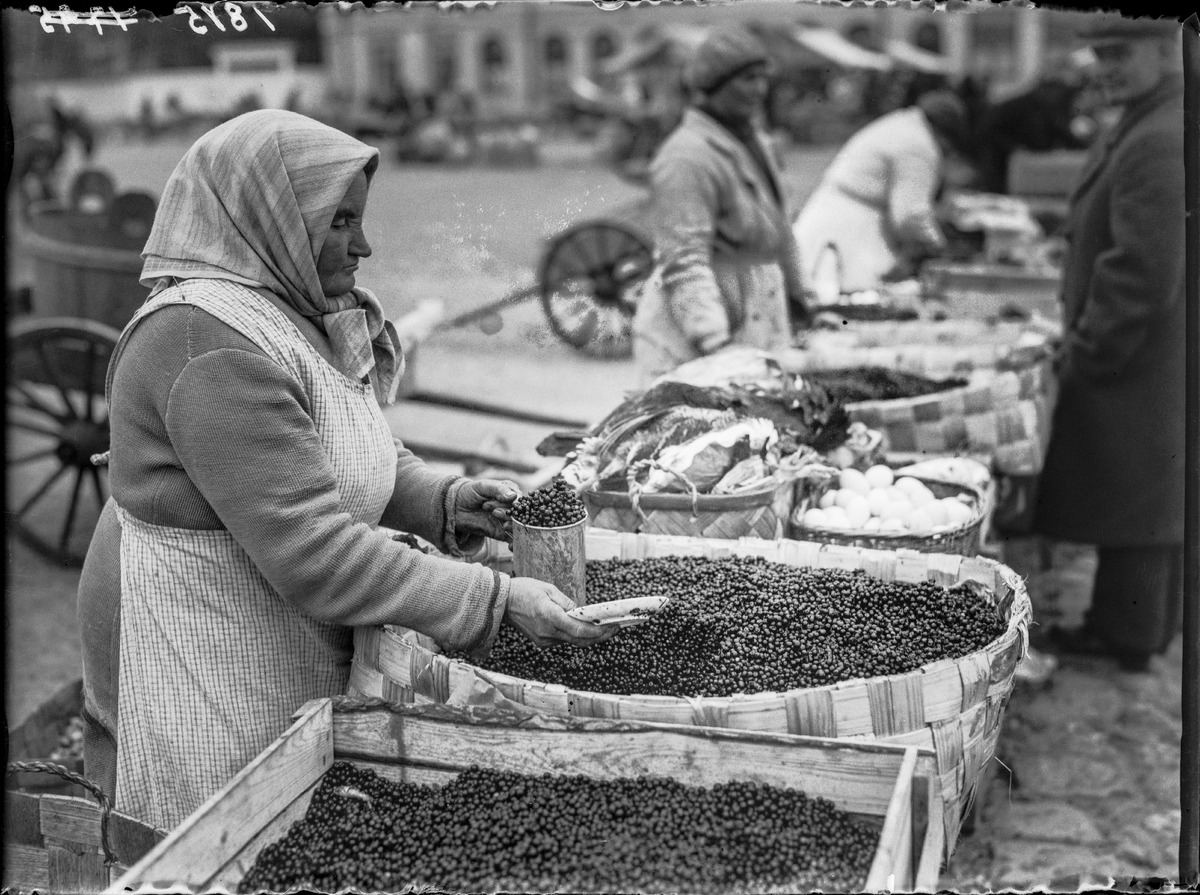
Syystuotteiden kauppaa Oulun kauppatorilla
Selling of autumn produce at Oulu market square
sisällön kuvaus: Nainen myy marjoja Oulun kauppatorilla 2.10.1933. content description: Woman selling berries at Oulu market square on October 2, 1933.
Vuosi: 1933
Paikka: Suomi, Oulu, Suomi, Pohjois-Pohjanmaa, Oulu
Aiheet: Oulun kauppatori; Oulun tori; ulkokuva; kauppa; kauppiaat; torikauppiaat; torit; marjat; Oulu market square; market squares; sellers; customers; berries